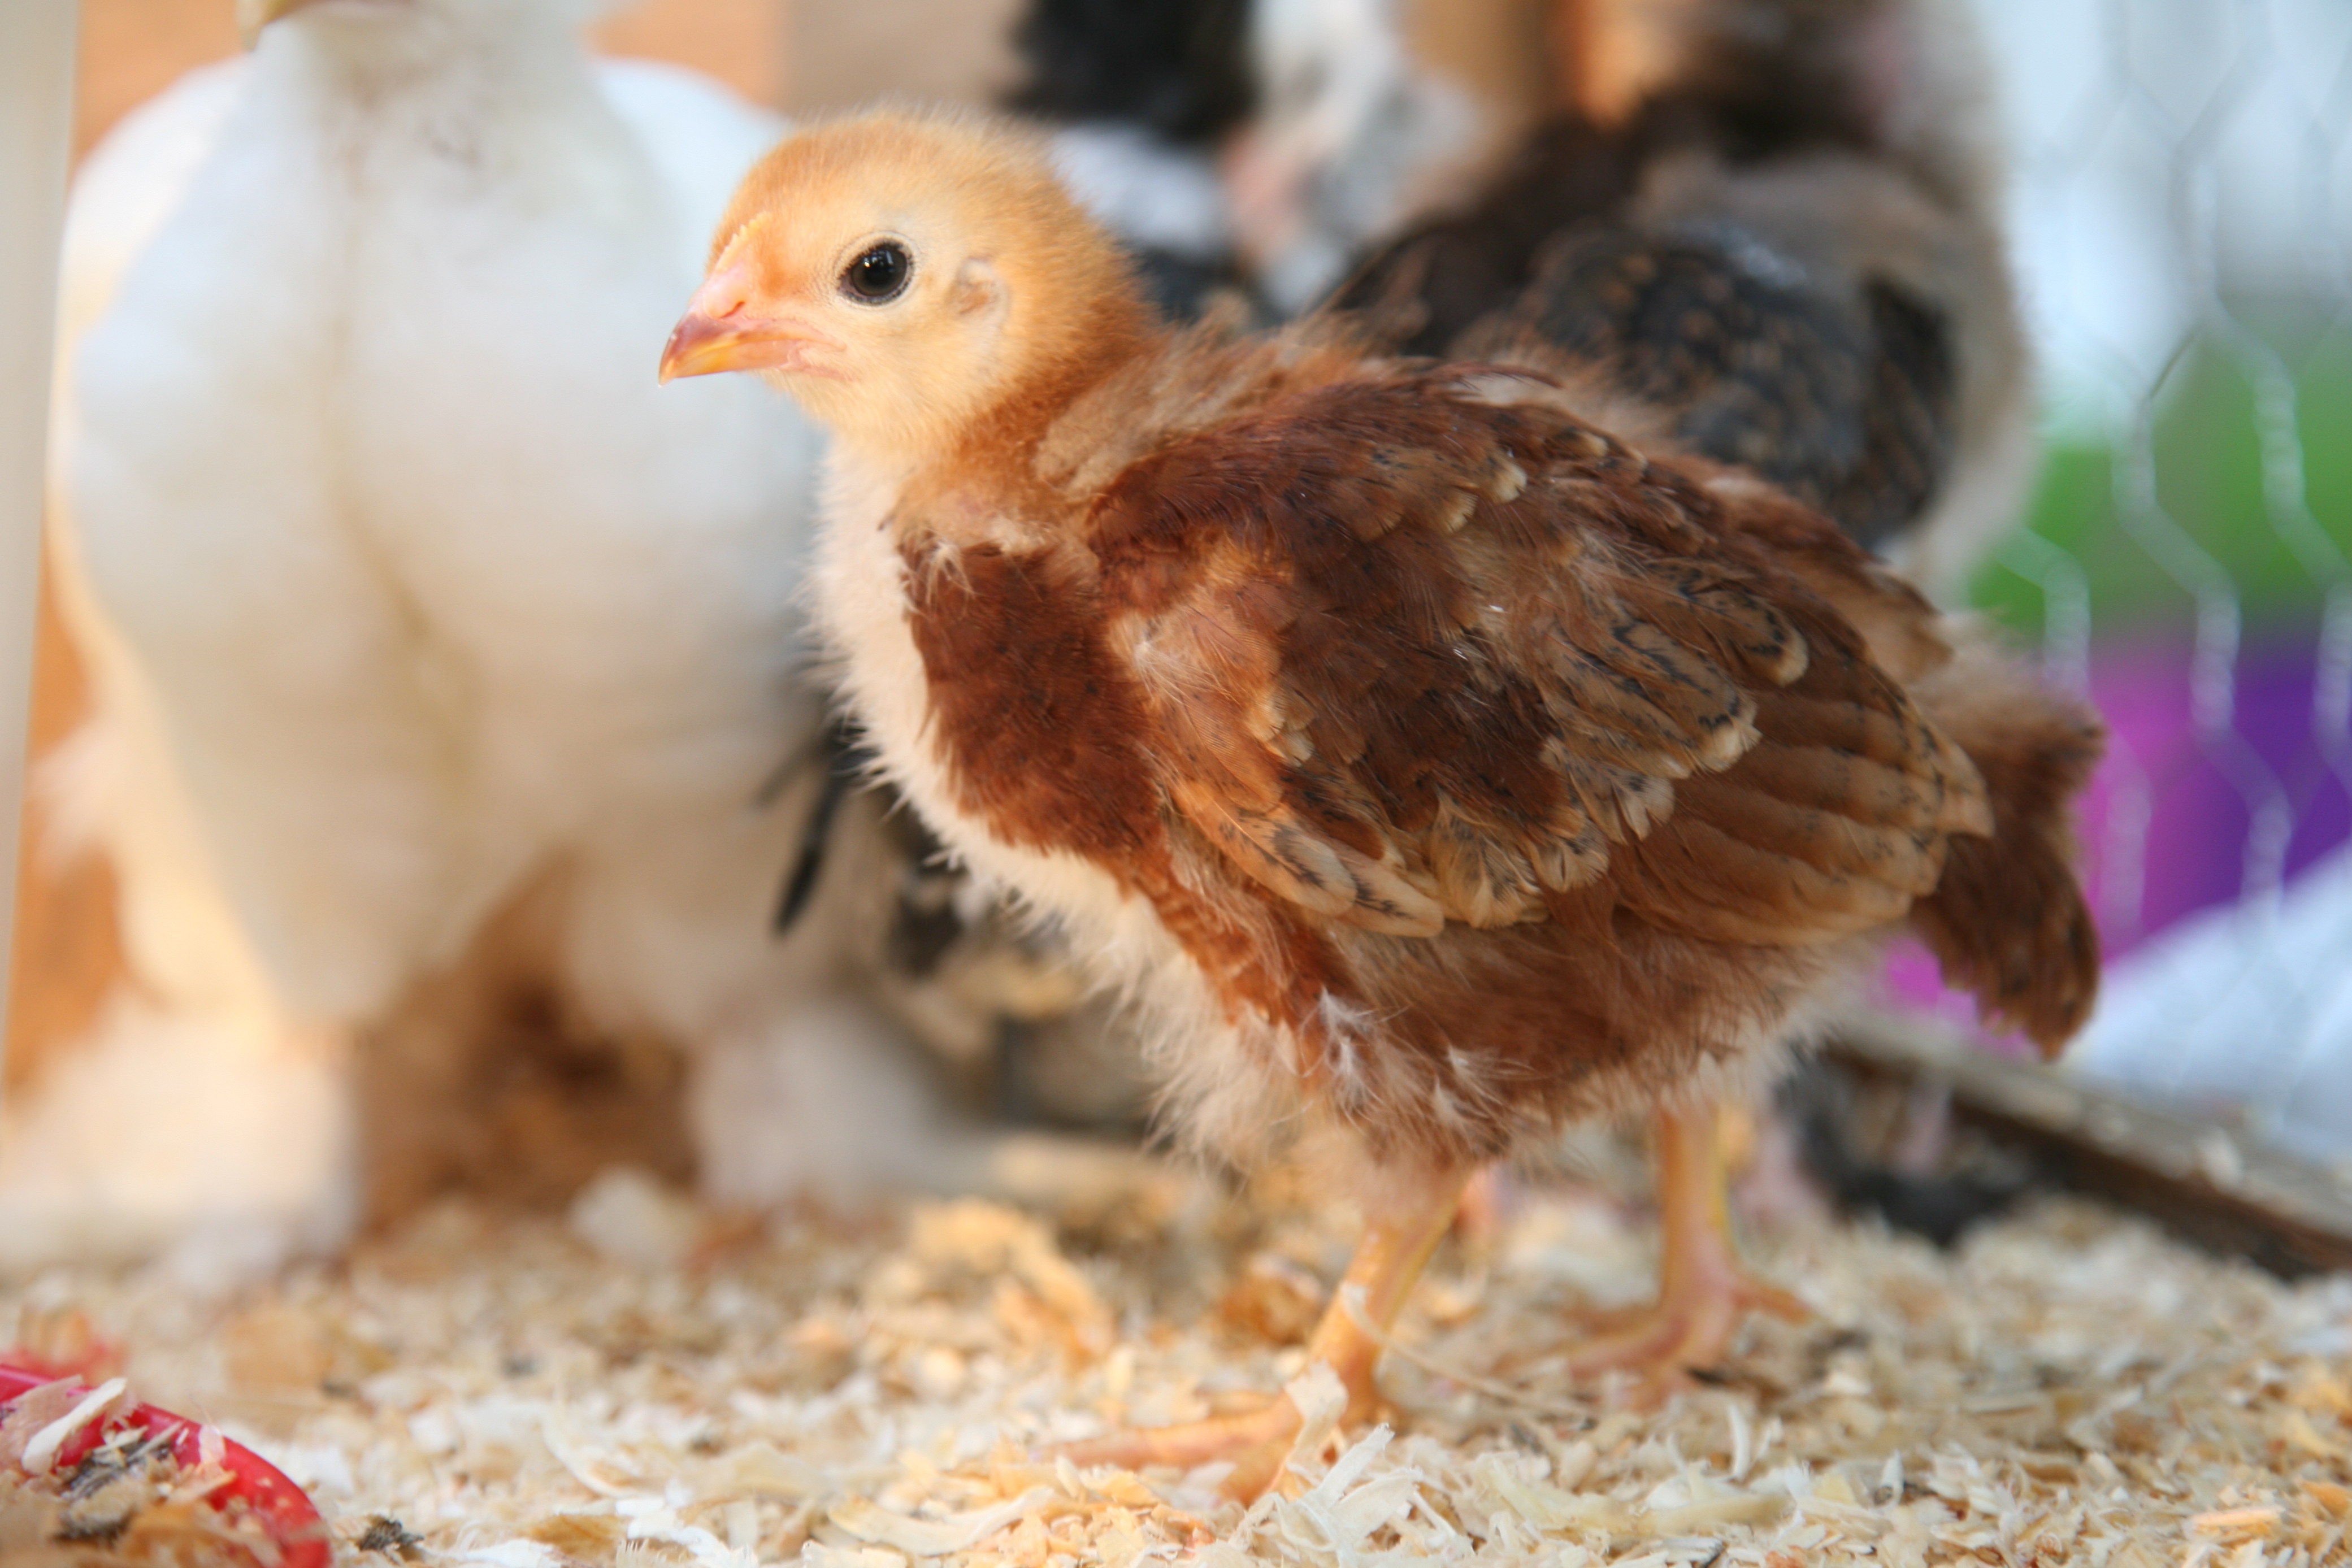
bird, animal, cute, wildlife, young, spring, fluffy, beak, small, chicken, fauna, life, hen, close up, galliformes, little, vertebrate, easter, nest, chick, water bird, baby chick